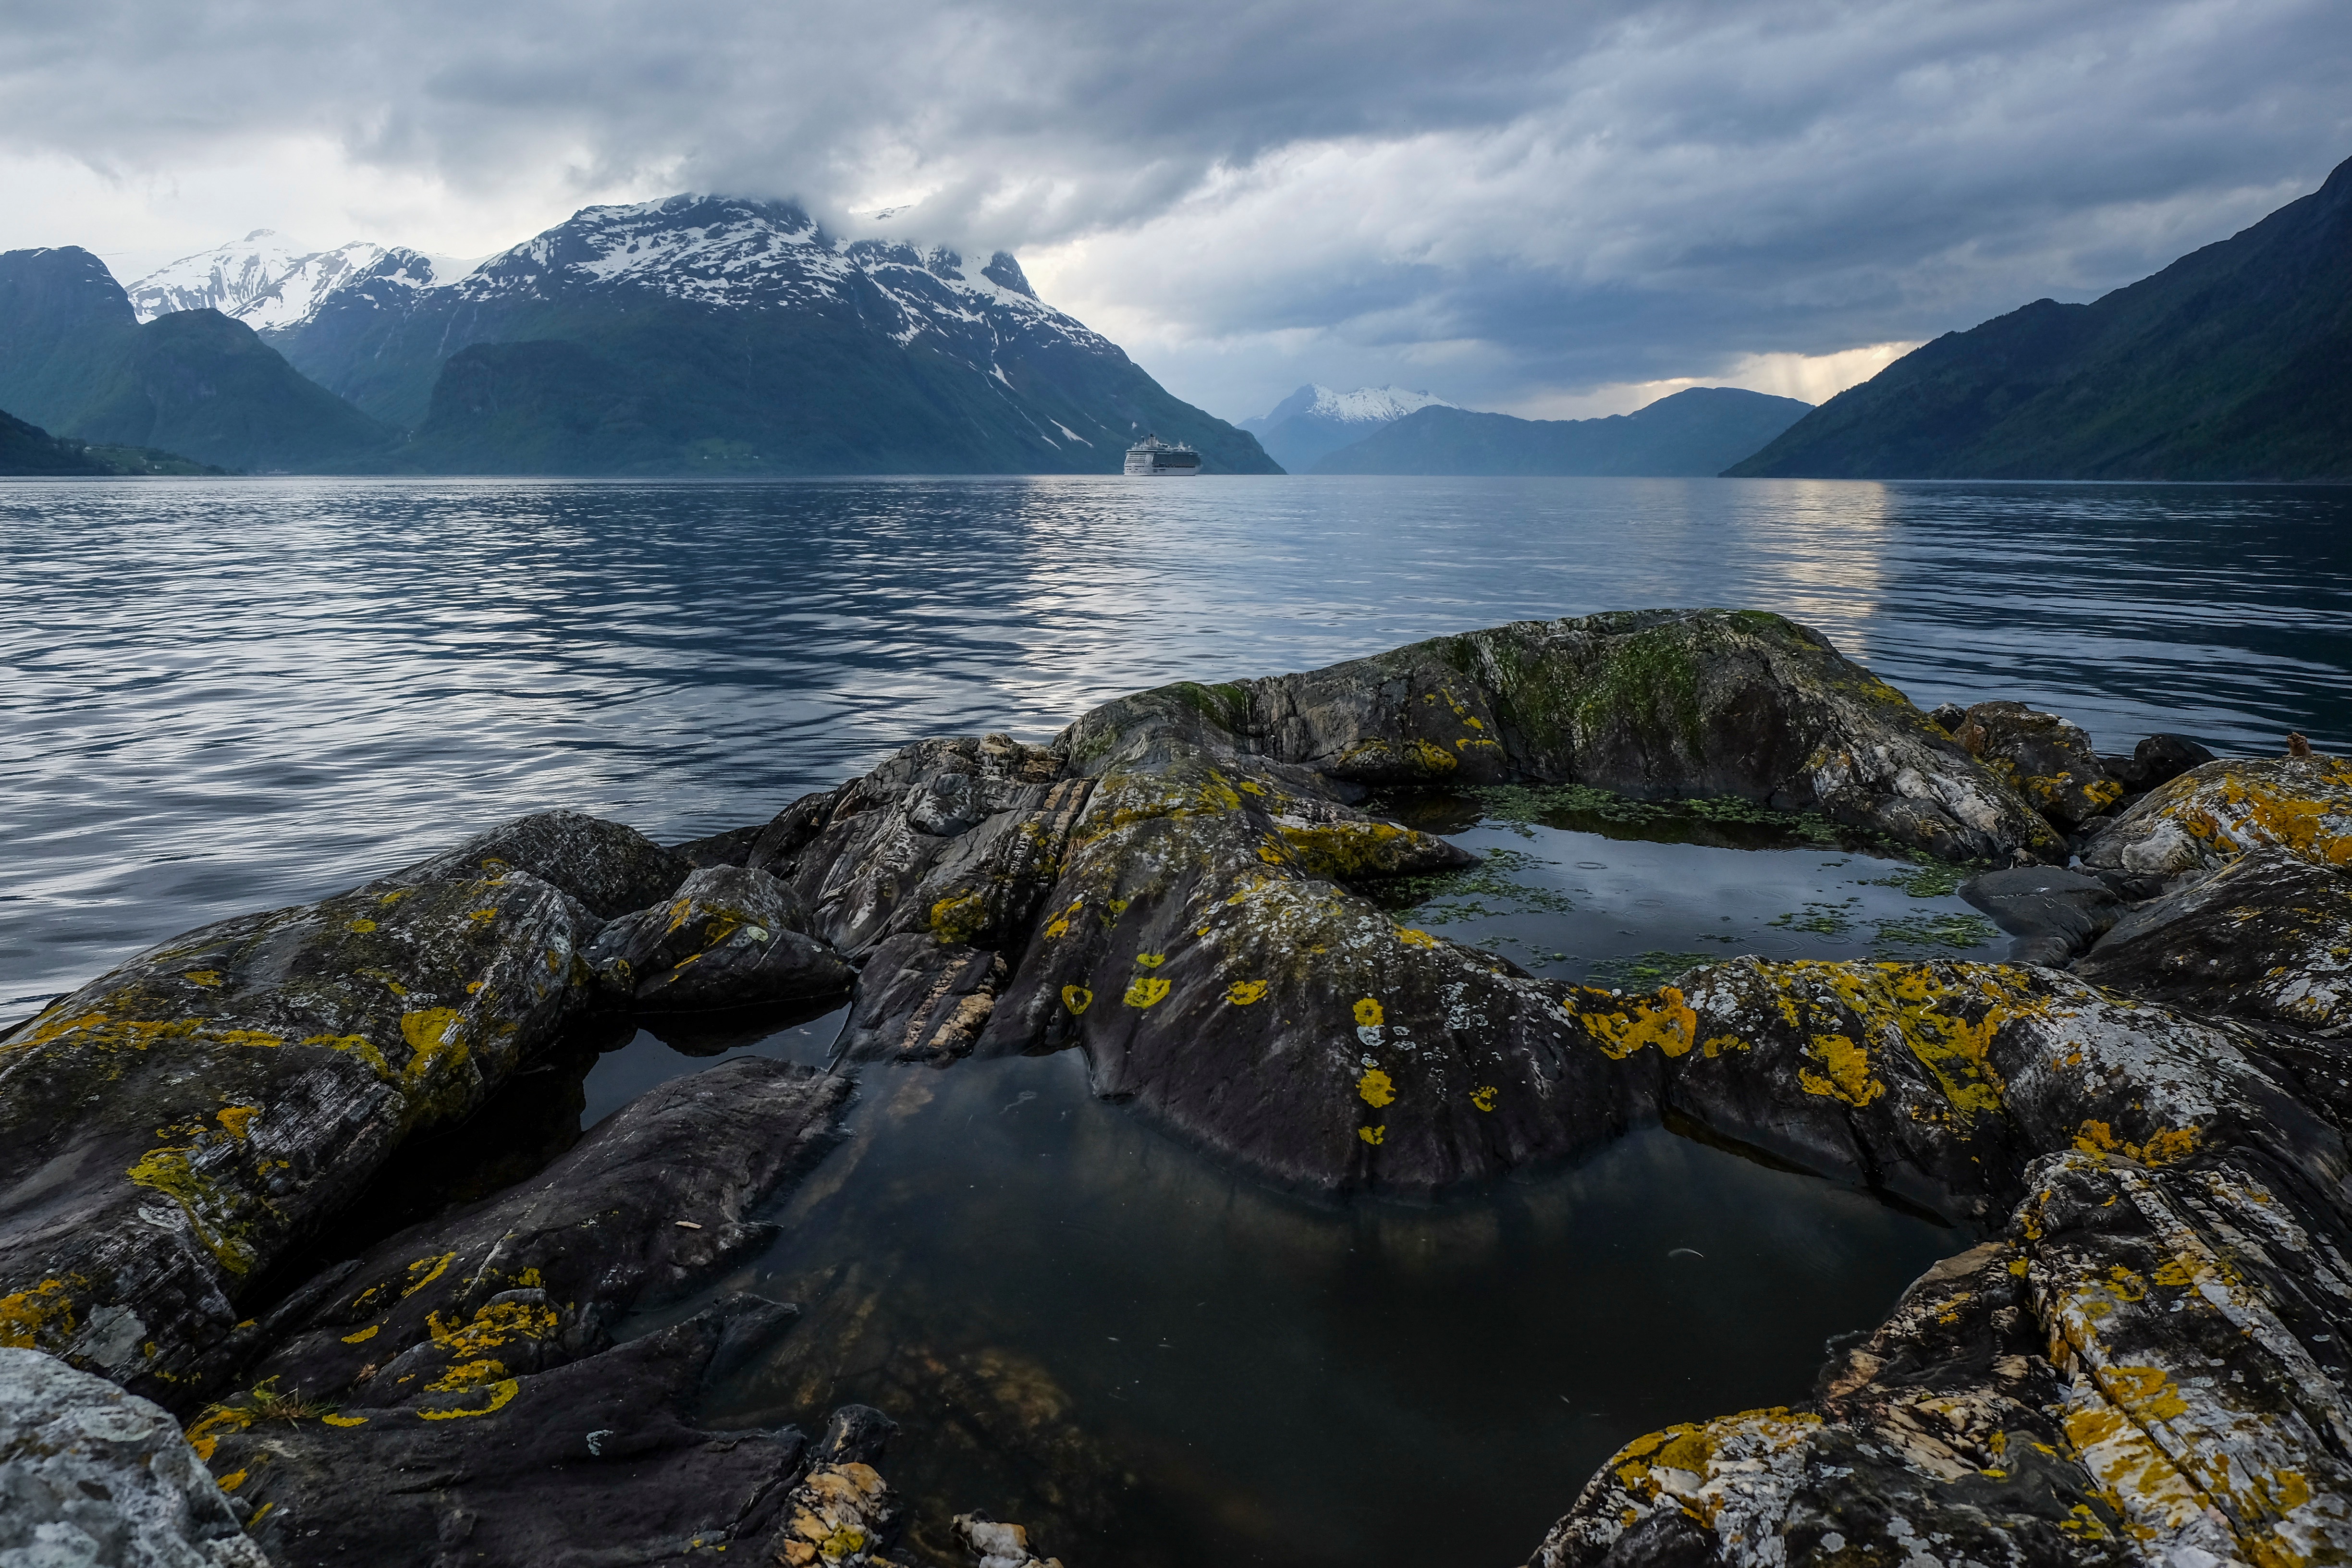
landscape, sea, coast, water, nature, rock, ocean, mountain, cloud, shore, wave, lake, cliff, reflection, bay, fjord, terrain, body of water, rock pool, loch, glacial landform